Æthelbald of Mercia

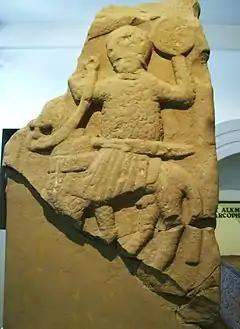
The Repton Stone which may depict Æthelbald

Æthelbald (also spelled Ethelbald or Aethelbald; died 757) was the King of Mercia, in what is now the English Midlands from 716 until he was killed in 757. Æthelbald was the son of Alweo and thus a grandson of King Eowa. Æthelbald came to the throne after the death of his cousin, King Ceolred, who had driven him into exile. During his long reign, Mercia became the dominant kingdom of the Anglo-Saxons, and recovered the position of pre-eminence it had enjoyed during the strong reigns of Mercian kings Penda and Wulfhere between about 628 and 675.